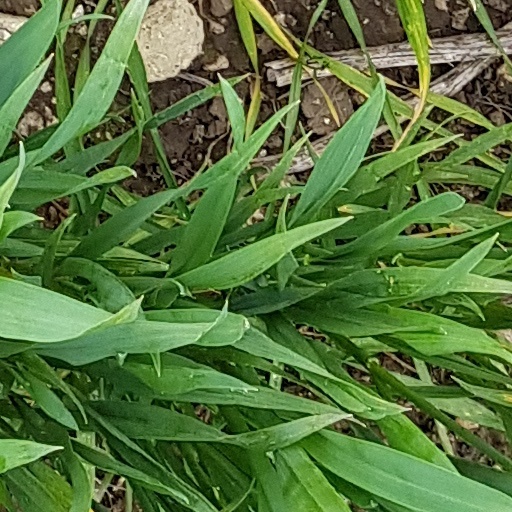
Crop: wheat